Sky position (RA, Dec in degrees): 196.709, 19.919
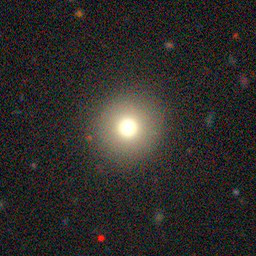
Galaxy morphology: Round Smooth Galaxies